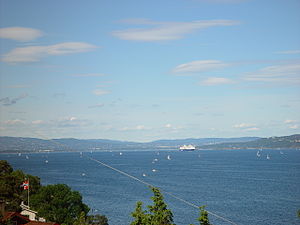
Indre Oslofjord / Bådtrafik og friluftsliv
Indre Oslofjord set fra Nærsnes i Røyken kommune i Buskerud fylke.
Indre Oslofjord er den del af Oslofjorden som ligger nord for det omkring 1 km smalle Drøbaksundet nord for Hurumlandet. Den ligger i Oslo og Viken fylker og strækker sig helt ind til havnebassinet foran Rådhuskajen i Oslo by. Indre Oslofjord er fra 3 til 7 km bred.